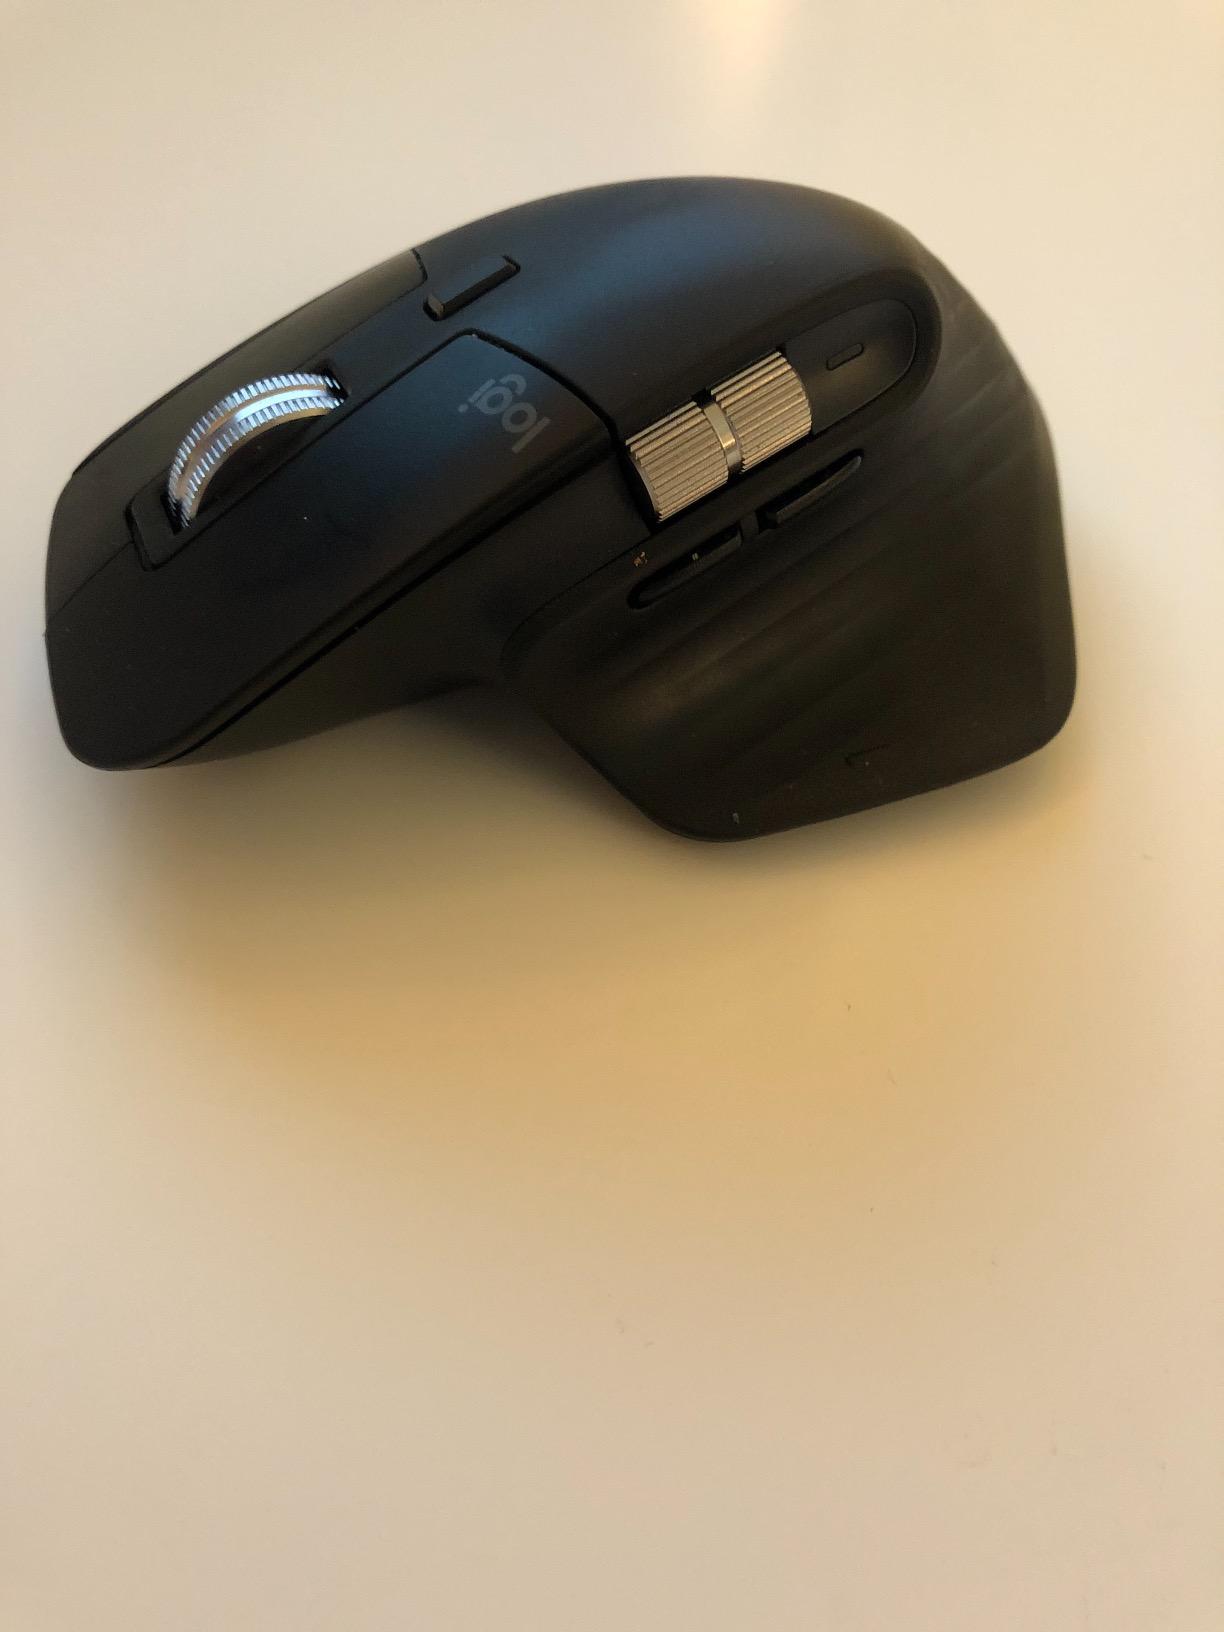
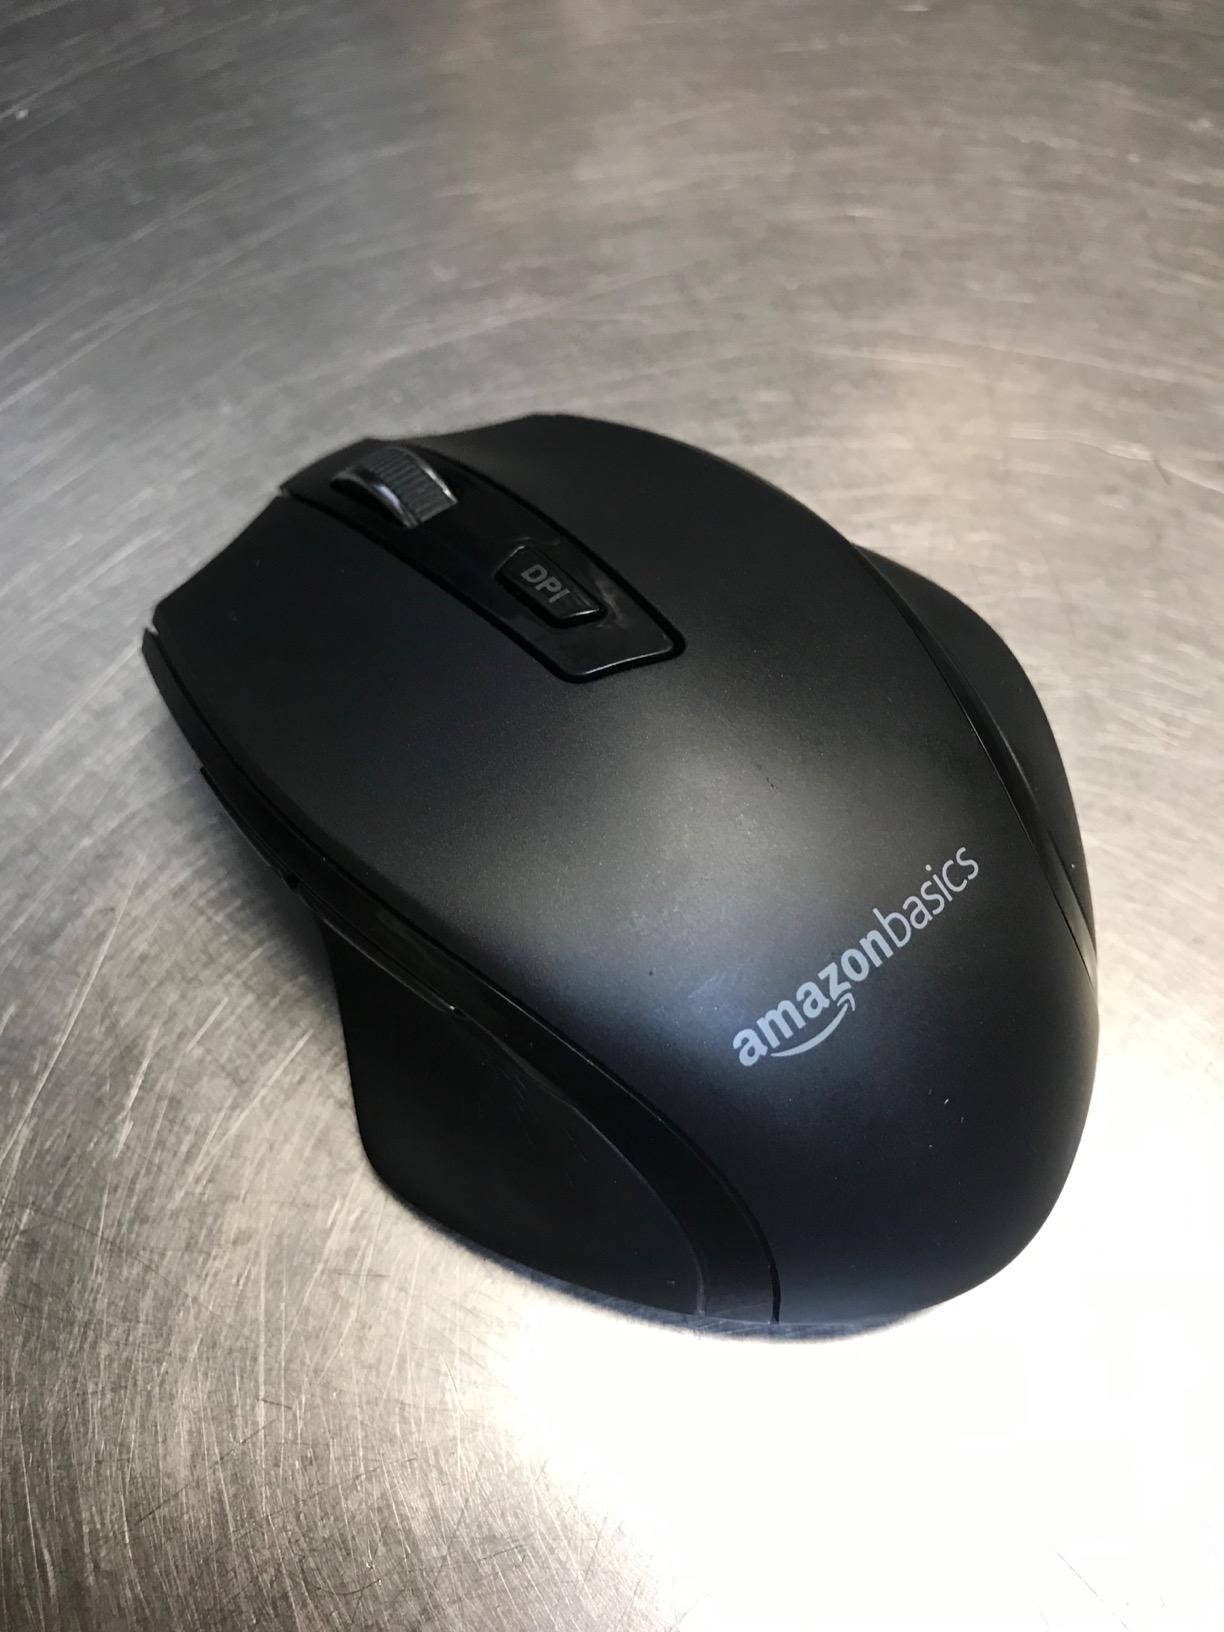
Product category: mouse
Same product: no